Wintley Phipps

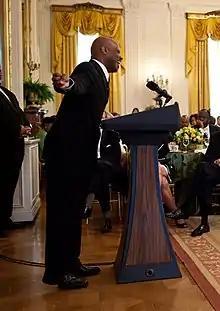

Wintley Augustus Phipps, Sr. (born January 7, 1955) is a Trinidadian-American singer, songwriter, record producer, minister, and founder of the U.S. Dream Academy, Songs of Freedom Publishing Company, and Coral Records Recording Company. He features a booming bass-baritone voice, usually singing inspirational gospel music. He is an ordained Seventh-day Adventist minister.